Heterocrossa literata

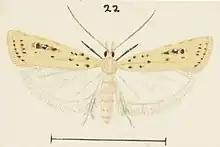
Illustration by G. Hudson

Hudson pointed out that this species is very similar in appearance to "H. exochana" as both species have a dark discal streak on their forewings. However the two species can be distinguished as Hudson states that with "H. exochana" "the termen is slightly sinuate below apex and, in most specimens, a shading of brownish ochreous is visible between the veins".